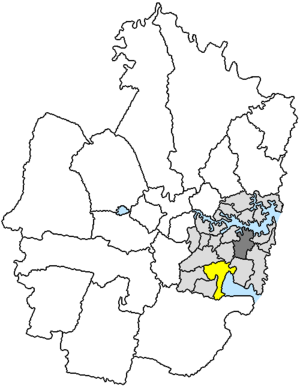
La ville de Rockdale est une ancienne zone d'administration locale de l'agglomération de Sydney, située dans l'État de Nouvelle-Galles du Sud en Australie. Elle a existé de 1871 à 2016, date à laquelle elle est réunie au conseil de Bayside.